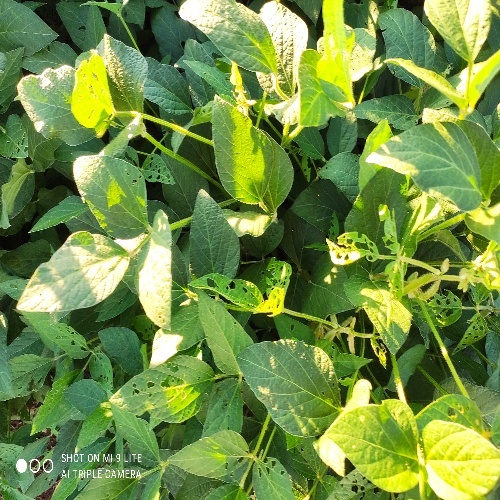
Label: Caterpillar